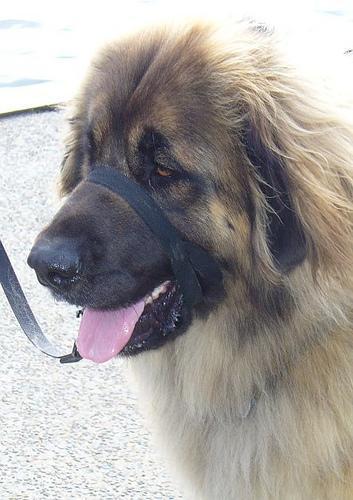
leonberger